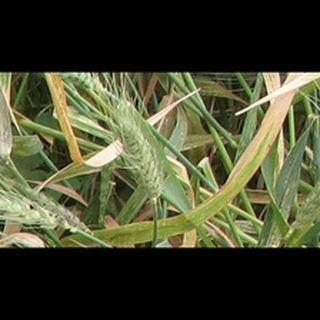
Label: wheat_brown_rust